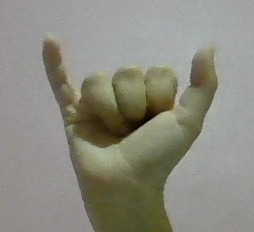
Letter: ya